Mario Marcel

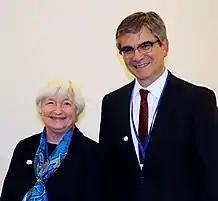
Marcel with Janet Yellen in 2017

On 24 August 2015, he was proposed to the Senate by Ms. Bachelet to replace outgoing Member Enrique Marshall in the Board of the Central Bank of Chile as from one October.19 His nomination was unanimously ratified by the Senate, with 31 votes in favor, and no votes against or abstentions.